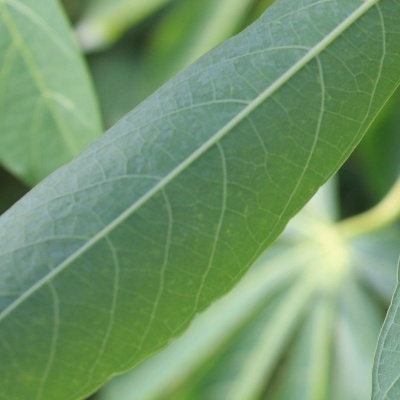
Crop: Cassava
Condition: healthy